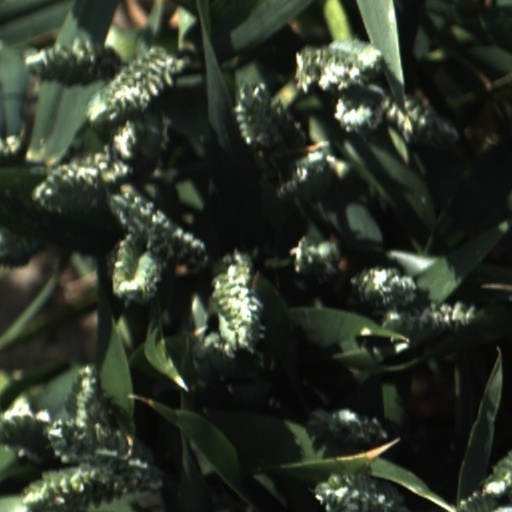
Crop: wheat